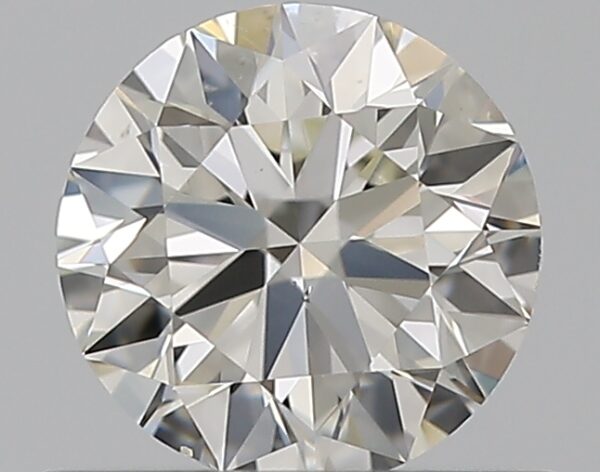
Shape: round
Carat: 0.5
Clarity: VS2
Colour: I
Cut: EX
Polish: EX
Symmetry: EX
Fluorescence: N
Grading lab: GIA
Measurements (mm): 5.05 x 5.08 x 3.14